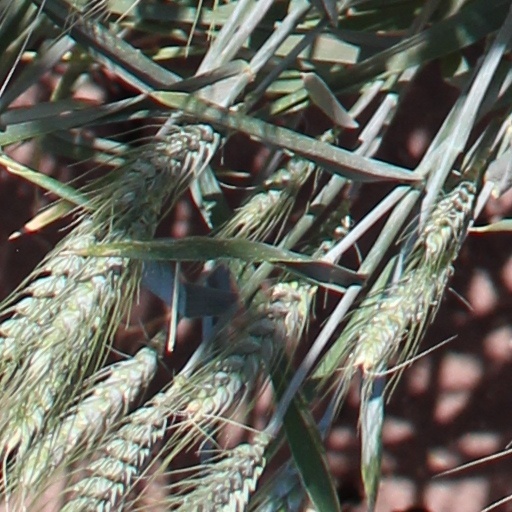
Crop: wheat